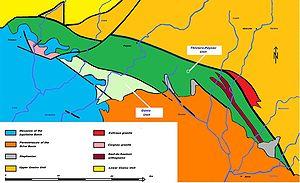
L'unité de Thiviers-Payzac, parfois aussi appelée nappe de Thiviers-Payzac ou groupe du Bas-Limousin, est une succession métasédimentaire du Bas-Limousin, allant du Néoprotérozoïque terminal à l'Ordovicien. Elle appartient au socle varisque du Massif Central.